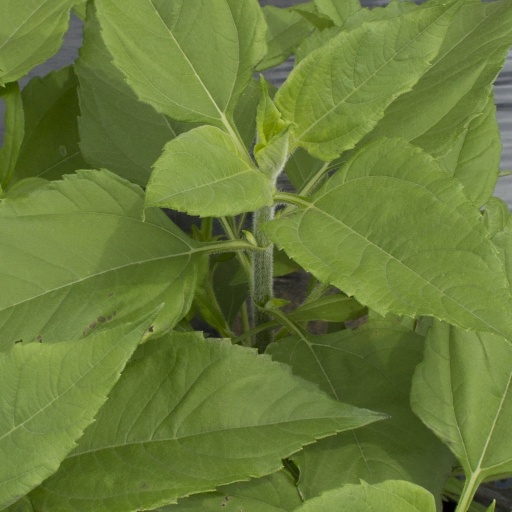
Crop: Jerusalem artichoke